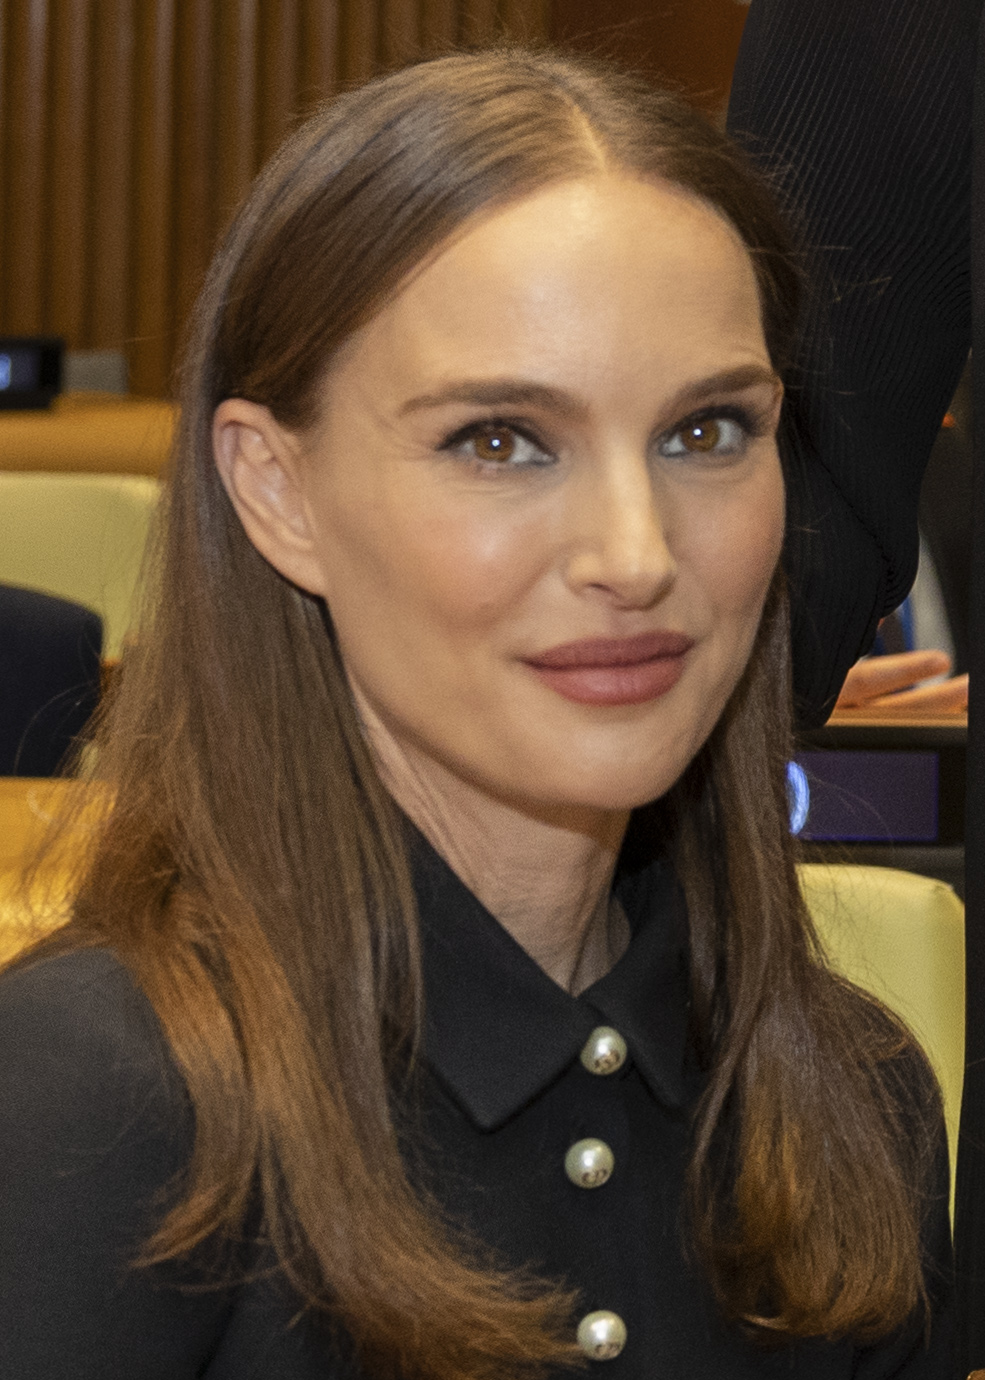
นาตาลี พอร์ตแมน

| name = นาตาลี พอร์ตแมน
| image = Natalie Portman 2023.jpg
| alt = Photo of Natalie Portman
| caption = พอร์ตแมนใน ค.ศ. 2023
| birth_name = นาตาลี เฮอร์ชแลก
| birth_place = เยรูซาเลม
| education = มหาวิทยาลัยฮาร์วาร์ด (ศิลปศาสตรบัณฑิต|ศศ.บ.)
| years_active = ค.ศ. 1993–ปัจจุบัน
| children = 2 คน
| signature = Firma de Natalie Portman.svg
| signature_alt = Cursive signature in ink
นาตาลี พอร์ตแมน (, ; เกิดเมื่อวันที่ 9 มิถุนายน ค.ศ. 1981) เป็นนักแสดงหญิงชาวอิสราเอล-อเมริกัน
== ประวัติ ==
นาตาลี พอร์ตแมนเกิดในกรุงเยรูซาเลม ประเทศอิสราเอล พออายุ 3 ขวบได้ย้ายตามครอบครัวไปอยู่ที่ประเทศสหรัฐอเมริกา พ่อของพอร์ตแมนเป็นหมอ แม่เป็นศิลปิน ขณะที่เธอมีอายุได้เพียง 10 ขวบ บริษัทโมเดลลิ่งแห่งหนึ่งมาเห็นแววเธอเข้าที่ร้านพิซซ่า พอร์ตแมนไม่เคยเรียนการแสดง แต่เธอก็ได้รับเลือกให้เล่นบท มาทิลดา ในภาพยนตร์ของ ลุก แบซง เรื่อง "Léon: The Professional" (ลีออง เพชฌฆาตมหากาฬ) เมื่อปี ค.ศ. 1994 และได้รับคำชื่นชมจากบรรดานักวิจารณ์
ต่อมาในปี ค.ศ. 1995 พอร์ตแมนได้ร่วมแสดงในภาพยนตร์ของ ไมเคิล มานน์ เรื่อง "Heat (1995 film)|Heat" ซึ่งได้แสดงร่วมกับดารารุ่นใหญ่อย่าง โรเบิร์ต เดอนิโร และ อัล ปาชิโน ตามด้วยภาพยนตร์เรื่องอื่นๆต่อมา ในปี ค.ศ. 1996 ได้แก่ "Beautiful Girls," "Everyone Says I Love You" และ "Mars Attacks!"
ในปี ค.ศ. 1997 พอร์ตแมนได้รับเลือกให้แสดงในบทบาทของ แพดเม่ อมิดาลา ราชินีแห่งนาบู ซึ่งเป็นบทบาทสำคัญในไตรภาคต้นของมหากาพย์ภาพยนตร์ชุด "สตาร์ วอร์ส" โดยได้เริ่มถ่ายทำภาคแรก คือ "สตาร์ วอร์ส เอพพิโซด 1: ภัยซ่อนเร้น" (Star Wars: Episode I - The Phantom Menace) ในเดือนมิถุนายน ค.ศ. 1997 และออกฉายในเดือนพฤษภาคม ค.ศ. 1999 รวมถึงอีก 2 ภาคต่อมา ได้แก่ "สตาร์ วอร์ส เอพพิโซด 2: กองทัพโคลนส์จู่โจม" (Star Wars: Episode II - Attack of the Clones) ในปี ค.ศ. 2002 และ "สตาร์ วอร์ส เอพพิโซด 3: ซิธชำระแค้น" (Star Wars: Episode III - Revenge of the Sith) ในปี ค.ศ. 2005
ในปี ค.ศ. 1999 พอร์ตแมนได้ร่วมแสดงในภาพยนตร์เรื่อง "Anywhere But Here" ร่วมกับ ซูซาน ซาแรนดอน ซึ่งทำให้เธอได้รับการเสนอชื่อเข้าชิงรางวัลลูกโลกทองคำเป็นครั้งแรก ในสาขานักแสดงสมทบหญิงยอดเยี่ยม
ในปี ค.ศ. 2000 พอร์ตแมนได้แสดงภาพยนตร์เรื่อง "Where the Heart Is" ซึ่งหลังจากถ่ายทำภาพยนตร์เรื่องนี้เสร็จ เธอได้เข้าศึกษาต่อในระดับปริญญาตรี สาขาจิตวิทยา ที่มหาวิทยาลัยฮาร์วาร์ด และได้ย้ายเข้าสู่หอพักนักศึกษาของมหาวิทยาลัย โดยเธอได้ใช้ช่วงเวลาในระหว่างปิดเทอมฤดูร้อน (มิถุนายน-กันยายน ค.ศ. 2000) ในการถ่ายทำภาพยนตร์เรื่อง "สตาร์ วอร์ส" ในภาคที่ 2
ในปี ค.ศ. 2001 พอร์ตแมนได้ร่วมเป็นนักแสดงรับเชิญในภาพยนตร์เรื่อง "Zoolander" รวมถึงในปี ค.ศ. 2003 กับบทบาทเล็กๆในภาพยนตร์เรื่อง "Cold Mountain" ต่อมาในปี ค.ศ. 2004 พอร์ตแมนได้ร่วมแสดงในภาพยนตร์เรื่อง "Garden State" ซึ่งภาพยนตร์เรื่องนี้ถูกเลือกให้ฉายในเทศกาลภาพยนตร์ซันแดนซ์ (Sundance Film Festival) และในปีเดียวกัน เธอได้ร่วมแสดงในภาพยนตร์เรื่อง "Closer" ร่วมกับ จูเลีย โรเบิตส์, จู๊ด ลอว์ และ ไคลฟ์ โอเวน ซึ่งบทบาทจากภาพยนตร์เรื่องนี้เอง ทำให้พอร์ตแมนได้รับการเสนอชื่อเข้าชิงรางวัลลูกโลกทองคำเป็นครั้งที่ 2 รวมถึงได้รับการเสนอชื่อเข้าชิงรางวัลออสการ์เป็นครั้งแรก ในสาขานักแสดงสมทบหญิงยอดเยี่ยมอีกด้วย
ในปี ค.ศ. 2005 พอร์ตแมนได้ร่วมแสดงในภาพยนตร์ "สตาร์ วอร์ส" ในภาคที่ 3 ซึ่งเป็นภาคสุดท้ายในชุดไตรภาคต้น ภาพยนตร์เรื่องนี้ทำรายได้ในประเทศสูงที่สุดของปี และได้รับรางวัลภาพยนตร์ยอดนิยม (Favorite Motion Picture) จากรางวัล People's Choice Awards ซึ่งมาจากการโหวตของผู้ชม
ในปี ค.ศ. 2006 หลังจากที่จบจากการถ่ายทำภาพยนตร์ชุด สตาร์ วอร์ส ทั้ง 3 ภาคแล้ว พอร์ตแมนยังคงมีผลงานภาพยนตร์ออกมาต่อเนื่อง ได้แก่ "Free Zone," "Goya's Ghosts" และ "V for Vendetta" ซึ่งจากบทบาทในภาพยนตร์เรื่อง V for Vendetta ที่เธอได้ร่วมแสดง ทำให้พอร์ตแมนได้รับรางวัลแซทเทิร์น สาขานักแสดงนำหญิงยอดเยี่ยมอีกด้วย
ในช่วงปลายปี ค.ศ. 2006 พอร์ตแมนได้รับแสดงภาพยนตร์เรื่อง "The Other Boleyn Girl" (บัลลังก์รัก ฉาวโลก) ซึ่งเธอรับบทบาทเป็น แอนน์ โบลีน พระราชินีแห่งอังกฤษ โดยได้ร่วมแสดงกับ สการ์เลตต์ โจแฮนส์สัน และ อีริก บานา ภาพยนตร์เรื่องนี้ได้ออกฉายในปี ค.ศ. 2008
ในปี ค.ศ. 2010 พอร์ตแมนได้ร่วมแสดงในภาพยนตร์เรื่อง "Black Swan" (แบล็ค สวอน) ของผู้กำกับ ดาร์เรน อโรนอฟสกี โดยในภาพยนตร์เรื่องนี้เธอต้องรับบทบาทเป็นนักเต้นบัลเลต์ ทำให้เธอต้องซ้อมเต้นบัลเลต์อย่างหนัก วันละ 5-8 ชั่วโมง เป็นระยะเวลาถึง 6 เดือน และลดน้ำหนักลงไป 20 ปอนด์ (9 กิโลกรัม) ซึ่งจากบทบาทนี้เอง ที่ทำให้เธอคว้ารางวัลด้านการแสดงในสาขานักแสดงนำหญิงยอดเยี่ยมแทบทุกสถาบัน รวมไปถึงรางวัลลูกโลกทองคำ, รางวัลสมาคมนักแสดงภาพยนตร์และโทรทัศน์, รางวัลแบฟตา และรางวัลออสการ์ด้วย
ในปี ค.ศ. 2011 พอร์ตแมนได้ร่วมแสดงในภาพยนตร์เรื่อง "No Strings Attached" (จะกิ๊กหรือกั๊ก ก็รักซะแล้ว) ร่วมกับ แอชตัน คุชเชอร์ ซึ่งในภาพยนตร์เรื่องนี้เธอได้มีส่วนร่วมเป็นผู้อำนวยการผลิต (Executive Producer) ด้วย และในปีเดียวกัน เธอได้ร่วมแสดงในภาพยนตร์เรื่อง "Thor" (ธอร์ เทพเจ้าสายฟ้า) ซึ่งเป็นภาพยนตร์แนวซุปเปอร์ฮีโร่ ร่วมกับ คริส เฮมสวอร์ธ และ ทอม ฮิดเดิลสตัน
ในปี ค.ศ. 2013 พอร์ตแมนได้กลับมารับบทบาทเดิมอีกครั้งในภาพยนตร์ภาคต่อ "Thor: The Dark World" (ธอร์ เทพเจ้าสายฟ้าโลกาทมิฬ) และได้แสดงฝีมือในการกำกับภาพยนตร์เป็นครั้งแรก กับภาพยนตร์ที่ชื่อว่า "A Tale of Love and Darkness" ซึ่งเป็นภาพยนตร์ที่สร้างโดยดัดแปลงจากหนังสืออัตชีวประวัติของนักเขียนชาวอิสราเอล อามอส ออซ โดยเธอทั้งรับหน้าที่โปรดิวเซอร์, ผู้กำกับ, ผู้เขียนบท และร่วมแสดงในภาพยนตร์เรื่องนี้เองด้วย ภาพยนตร์เรื่องนี้ได้รับเลือกให้ฉายในงานเทศกาลหนังเมืองคานส์ ในปี ค.ศ. 2015
ในเดือนพฤษภาคม ค.ศ. 2015 พอร์ตแมนได้รับแสดงภาพยนตร์เรื่อง "Jackie" โดยเธอรับบทบาทเป็น แจ็กเกอลีน เคนเนดี โอนาสซิส อดีตสุภาพสตรีหมายเลขหนึ่งของสหรัฐอเมริกา ซึ่งภาพยนตร์เรื่องนี้ได้ออกฉายในปี ค.ศ. 2016
== ชีวิตส่วนตัว ==
พอร์ทแมนสมรมกับนักออกแบบท่าเต้นชาวฝรั่งเศส เบนตามิน มิลเลเอ็ด|เบนจามิน มิลเลเอ็ด ในปี 2012 ทั้งคู่ออกเดทในปี 2009 และหมั้นกันในปี 2010 พอร์ทแมนและมิลเลเอ็ดมีบุตรด้วยกัน 2 คนคือ บุตรชายชื่อ "อเลฟ (Alef)" (เกิดเมื่อปี 2011) และ บุตรสาวชื่อ "อมาเลีย (Amalia)" (เกิดเมื่อปี 2017) และเมื่อวันที่ 8 มีนาคม 2024 เธอได้ประกาศว่าได้หย่าร้างกับสามีอย่างเป็นทางการแล้ว หลังใช้ชีวิตคู่มายาวนานมากกว่า 12 ปี
== ผลงาน ==
=== ภาพยนตร์ ===
| class="wikitable sortable"
!scope="col"| ปี
!scope="col"| เรื่อง
!scope="col"| บทบาท
!scope="col" class="unsortable" | หมายเหตุ
|-
| 1994
| "Léon: The Professional" (ลีออง เพชฌฆาตมหากาฬ)
| มาทิลดา
|
|-
| 1995
| "Developing"
| นีน่า
| ภาพยนตร์สั้น
|-
| 1995
| "Heat (1995 film)|Heat" (ฮีท คนระห่ำคน)
| ลอเรน
|
|-
| 1996
| "Beautiful Girls (film)|Beautiful Girls" (วันรักสะกิดหัวใจ)
| มาร์ตี
|
|-
| 1996
| "Everyone Says I Love You"
| ลอร่า
|
|-
| 1996
| "Mars Attacks!" (สงครามวันเกาโลก)
| ทาฟฟี่ เดล
|
|-
| 1999
| "Star Wars: Episode I&nbsp;– The Phantom Menace" (สตาร์ วอร์ส เอพพิโซด 1: ภัยซ่อนเร้น)
| แพดเม่ อมิดาลา
|
|-
| 1999
| "Anywhere but Here (film)|Anywhere but Here" (2 จี๊ด ผูกใจไว้ไม่มีวันหลุด)
| แอน ออกัส
|
|-
| 2000
| "Where the Heart Is (2000 film)|Where the Heart Is" (ขอสักคนที่รักเราจริง)
| โนวาลี เนชั่น
|
|-
| 2001
| "Zoolander" (ซูแลนเดอร์ เว่อร์ซะ)
| ตัวเอง
| รับเชิญ
|-
| 2002
| "Star Wars: Episode II&nbsp;– Attack of the Clones" (สตาร์ วอร์ส เอพพิโซด 2: กองทัพโคลนส์จู่โจม)
| แพดเม่ อมิดาลา
|
|-
| 2003
| "Cold Mountain (film)|Cold Mountain" (วิบากรัก สมรภูมิรบ)
| ซาร่า
|
|-
| 2004
| "Garden State (film)|Garden State" (เก็บรัก เติมฝัน วันสิ้นหวัง)
| ซาแมนธา
|
|-
| 2004
| "Closer (film)|Closer" (ขอหยุดไฟรักไว้ที่เธอ)
| อลิซ
|
|-
| 2005
| "Star Wars: Episode III&nbsp;– Revenge of the Sith" (สตาร์ วอร์ส เอพพิโซด 3: ซิธชำระแค้น)
| แพดเม่ อมิดาลา
|
|-
| 2005
| "Free Zone (film)|Free Zone"
| รีเบคกา
|
|-
| 2006
| "V for Vendetta (film)|V for Vendetta" (เพชฌฆาตหน้ากากพญายม)
| อีวีย์ แฮมมอนด์
|
|-
| 2006
| "Paris, je t'aime" (มหานครแห่งรัก)
| ฟรองซีน
| ประกอบไปด้วยเรื่องสั้นจำนวน 18 เรื่อง
|-
| 2006
| "Goya's Ghosts"
| อิเนส/อลิเชีย
|
|-
| 2007
| "My Blueberry Nights" (300 วัน 5,000 ไมล์ ห่างไกลไม่ห่างกัน)
| เลสลี่
|
|-
| 2007
| "Hotel Chevalier"
| แฟนของแจ็ค
| ภาพยนตร์สั้น
|-
| 2007
| ' (ทริปประสานใจ)
| แฟนของแจ็ค
|
|-
| 2007
| "Mr. Magorium's Wonder Emporium" (มหัศจรรย์ร้านของเล่นพิลึกโลก)
| มอลลี่ มาโฮนีย์
|
|-
| 2008
| ' (บัลลังก์รัก ฉาวโลก)
| แอนน์ โบลีน
|
|-
| 2009
| '
| เอมิเลีย กรีนลีฟ
| รับหน้าที่ผู้อำนวยการผลิต (Executive producer) ด้วย
|-
| 2009
| "New York, I Love You" (นิวยอร์ก นครแห่งรัก)
| ริฟกา
| ประกอบไปด้วยเรื่องสั้นจำนวน 11 เรื่องรับหน้าที่กำกับและเขียนบท 1 ใน 11 เรื่อง (ไม่ใช่เรื่องที่ตนแสดง)
|-
| 2009
| "Brothers (2009 film)|Brothers" (บราเธอร์ส)
| เกรซ คาฮิลล์
|
|-
| 2010
| "Hesher (film)|Hesher" (เฮฟวี่ที่รัก)
| นิโคล
| รับหน้าที่โปรดิวเซอร์ด้วย
|-
| 2010
| "Black Swan (film)|Black Swan" (แบล็ค สวอน)
| นีน่า เซเยอร์ส
|
|-
| 2011
| "No Strings Attached (film)|No Strings Attached" (จะกิ๊กหรือกั๊ก ก็รักซะแล้ว)
| เอมม่า เคิร์ตซ์แมน
| รับหน้าที่ผู้อำนวยการผลิต (Executive producer) ด้วย
|-
| 2011
| "Your Highness" (ศึกเทพนิยายเจ้าชายพันธุ์เพี้ยน)
| อิซาเบล
|
|-
| 2011
| "Thor (film)|Thor" (ธอร์ เทพเจ้าสายฟ้า)
| เจน ฟอสเตอร์
|
|-
| 2013
| "Illusions & Mirrors"
| หญิงสาว
| ภาพยนตร์สั้น
|-
| 2013
| "Thor: The Dark World" (ธอร์ เทพเจ้าสายฟ้าโลกาทมิฬ)
| เจน ฟอสเตอร์
|
|-
| 2015
| "Knight of Cups" (ผู้ชาย ความหมาย ความรัก)
| อลิซาเบธ
|
|-
| 2015
| '
| ฟาเนีย ออซ
| รับหน้าที่โปรดิวเซอร์, ผู้กำกับ และผู้เขียนบทด้วย
|-
| 2016
| "Jane Got a Gun" (เจนปืนโหด)
| เจน แฮมมอนด์
| รับหน้าที่โปรดิวเซอร์ด้วย
|-
| 2016
| "Jackie (2016 film)|Jackie" (หม้ายหมายเลขหนึ่ง)
| แจ็กเกอลีน เคนเนดี โอนาสซิส|แจ็กเกอลีน เคนเนดี
|
|-
| 2016
| "Planetarium (film)|Planetarium"
| ลอร่า บาร์โลว์
|
|-
| 2017
| ":en:Song_to_Song|Song to Song"
| รอนดา
|
|-
| 2017
|The Heyday of the Insensitive Bastards
| ลอร่า
|
|-
|2018
|แดนทำลายล้าง|Anniihilation (แดนทำลายล้าง)
|ลีน่า (นักชีววิทยา)
|
|-
| 2018
| '
| แซม เทิร์นเนอร์
|
|-
|2018
|เกิดมาเพื่อร้องเพลง|VOX LUX (เกิดมาเพื่อร้องเพลง)
|เซเลสต์
|
|-
|2019
|ลูซี่ในท้องฟ้า|Lucy in the Sky (ลูซี่ในท้องฟ้า)
|ลูซี่
|
|-
| 2022
| "ธอร์: ด้วยรักและอัสนี|Thor: Love and Thunder" (ธอร์: ด้วยรักและอัสนี)
| เจน ฟอสเตอร์/ไมตี้ ธอร์
|
|
== อ้างอิง ==
* Natalie Portman (นาตาลี พอร์ตแมน) nangdee.com
((alive
หมวดหมู่:นักแสดงเด็กชาวอเมริกัน
หมวดหมู่:นักแสดงอเมริกัน
หมวดหมู่:ชาวอเมริกันเชื้อสายยิว
หมวดหมู่:นักแสดงอิสราเอล
หมวดหมู่:นักแสดงนำหญิงยอดเยี่ยม รางวัลออสการ์
หมวดหมู่:บุคคลจากเยรูซาเลม
หมวดหมู่:บุคคลจากนครนิวยอร์ก
หมวดหมู่:บุคคลจากวอชิงตัน ดี.ซี.
หมวดหมู่:ชาวยิวอิสราเอล
หมวดหมู่:ชาวอเมริกันเชื้อสายอิสราเอล
หมวดหมู่:ชาวอเมริกันเชื้อสายยิว
หมวดหมู่:ชาวอิสราเอลเชื้อสายอเมริกัน